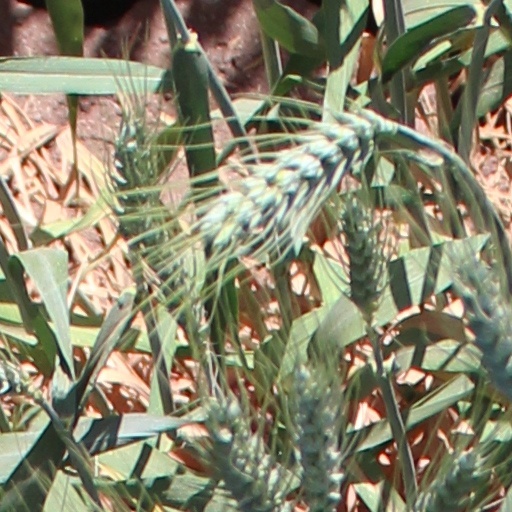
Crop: wheat